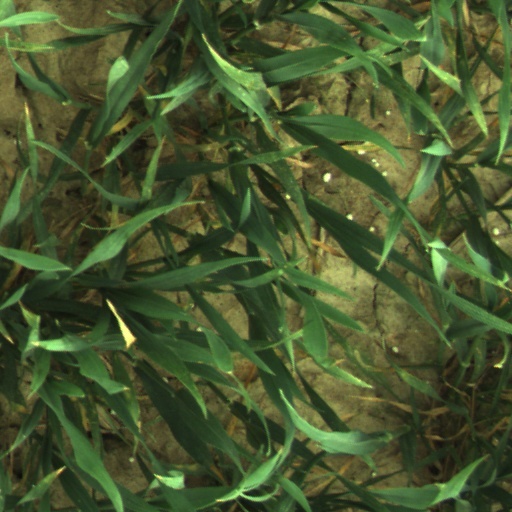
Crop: wheat